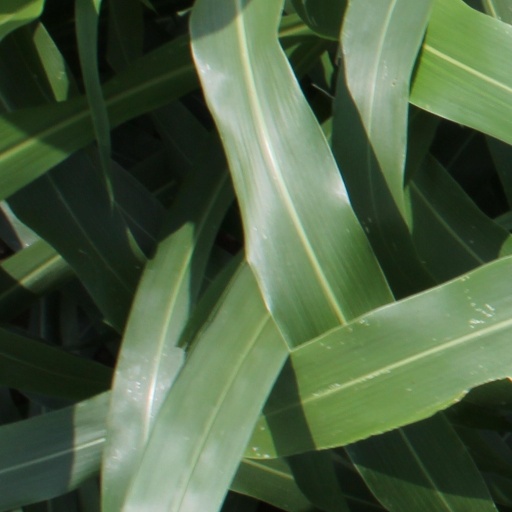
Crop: sorghum